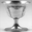
Label: cup